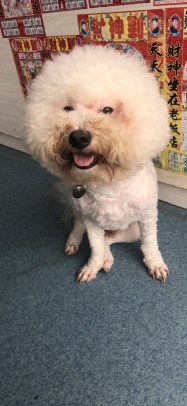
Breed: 3083-n000117-Bichon_Frise